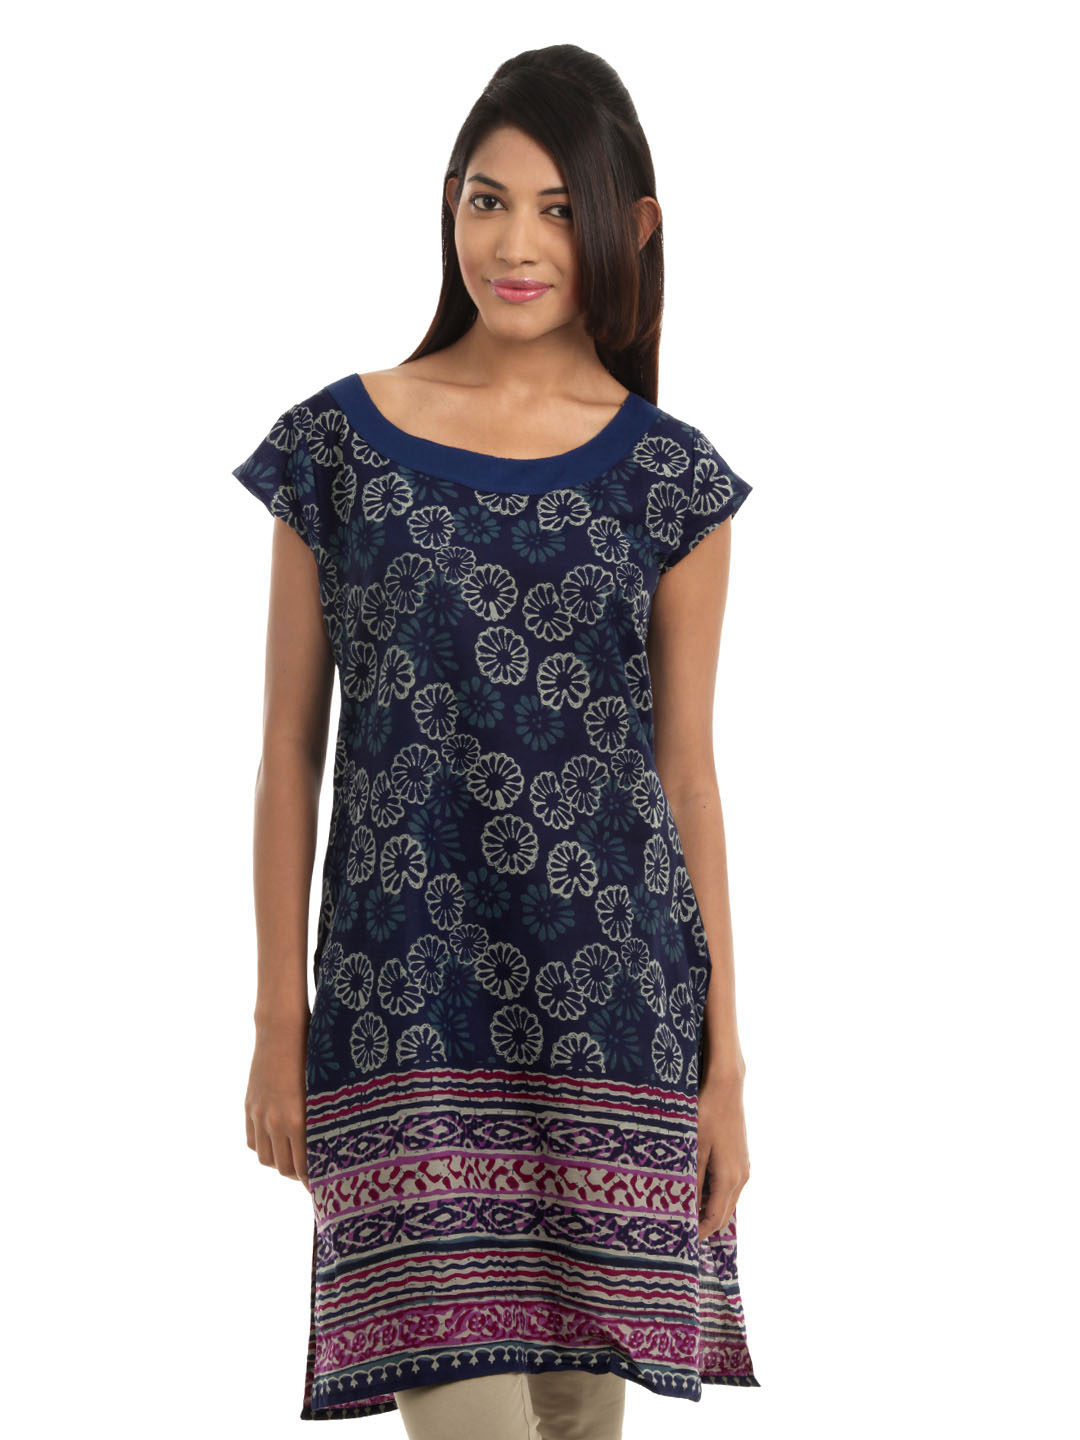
Alma Women Blue Printed Kurta
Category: Apparel / Topwear / Kurtas
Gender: Women
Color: Blue
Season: Summer 2012
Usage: Ethnic